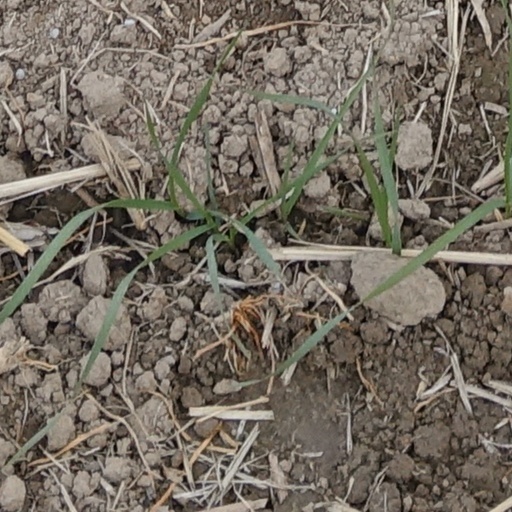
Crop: wheat